Rashomon

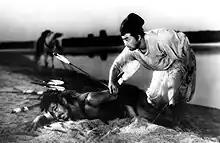
Press photo of Toshiro Mifune and Daisuke Katō

According to Donald Richie, Akira Kurosawa began developing the film circa 1948, and both Kurosawa's regular production studio Toho and its financing company, Toyoko Company, refused to produce the film, with the latter fearing it would be a precarious production. Following the completion of "Scandal", Sōjirō Motoki offered the script to Daiei who also initially rejected it.